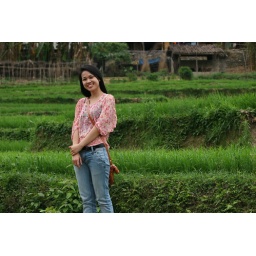
Country girls beside green rice field